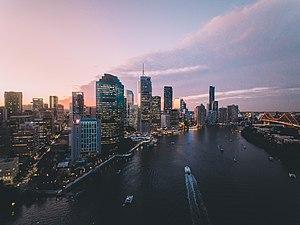
L'Australie, en forme longue le Commonwealth d'Australie, est un pays de l'hémisphère sud dont la superficie couvre la plus grande partie de l'Océanie. En plus de l'île éponyme, l'Australie comprend également la Tasmanie ainsi que d’autres îles des océans Austral, Pacifique et Indien. Elle revendique aussi 6 000 000 km² en Antarctique. Les nations voisines comprennent notamment l'Indonésie, le Timor oriental et la Papouasie-Nouvelle-Guinée au nord, les îles Salomon, Vanuatu et le territoire français de Nouvelle-Calédonie au nord-est, la Nouvelle-Zélande au sud-est ainsi que le territoire français des îles Kerguelen à l'ouest des îles australiennes Heard et McDonald.